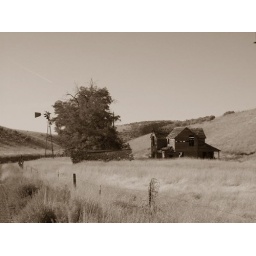
farm at mile post 2 in the horse heaven hill way down hwy 12 somewhere.